Emigration from Malta

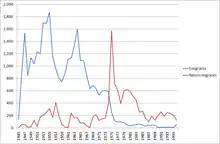
Post-World War Two migration flows from Malta to the UK

According to the 2011 Australian census, there were 163,990 people of Maltese descent and 41,274 Maltese-born people living in Australia; these numbers represented a decline of 5.6% from the 2006 census. The largest Maltese-Australian community in Australia is located in the state of Victoria, numbering at approximately 19,730 people.